Political repression in the Soviet Union

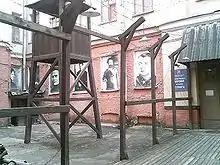
Gulag Museum in Moscow was founded in 2001 by historian Anton Antonov-Ovseyenko

The Gulag "was the branch of the State Security that operated the penal system of forced labour camps and associated detention and transit camps and prisons. While these camps housed criminals of all types, the Gulag system has become primarily known as a place for political prisoners and as a mechanism for repressing political opposition to the Soviet state."